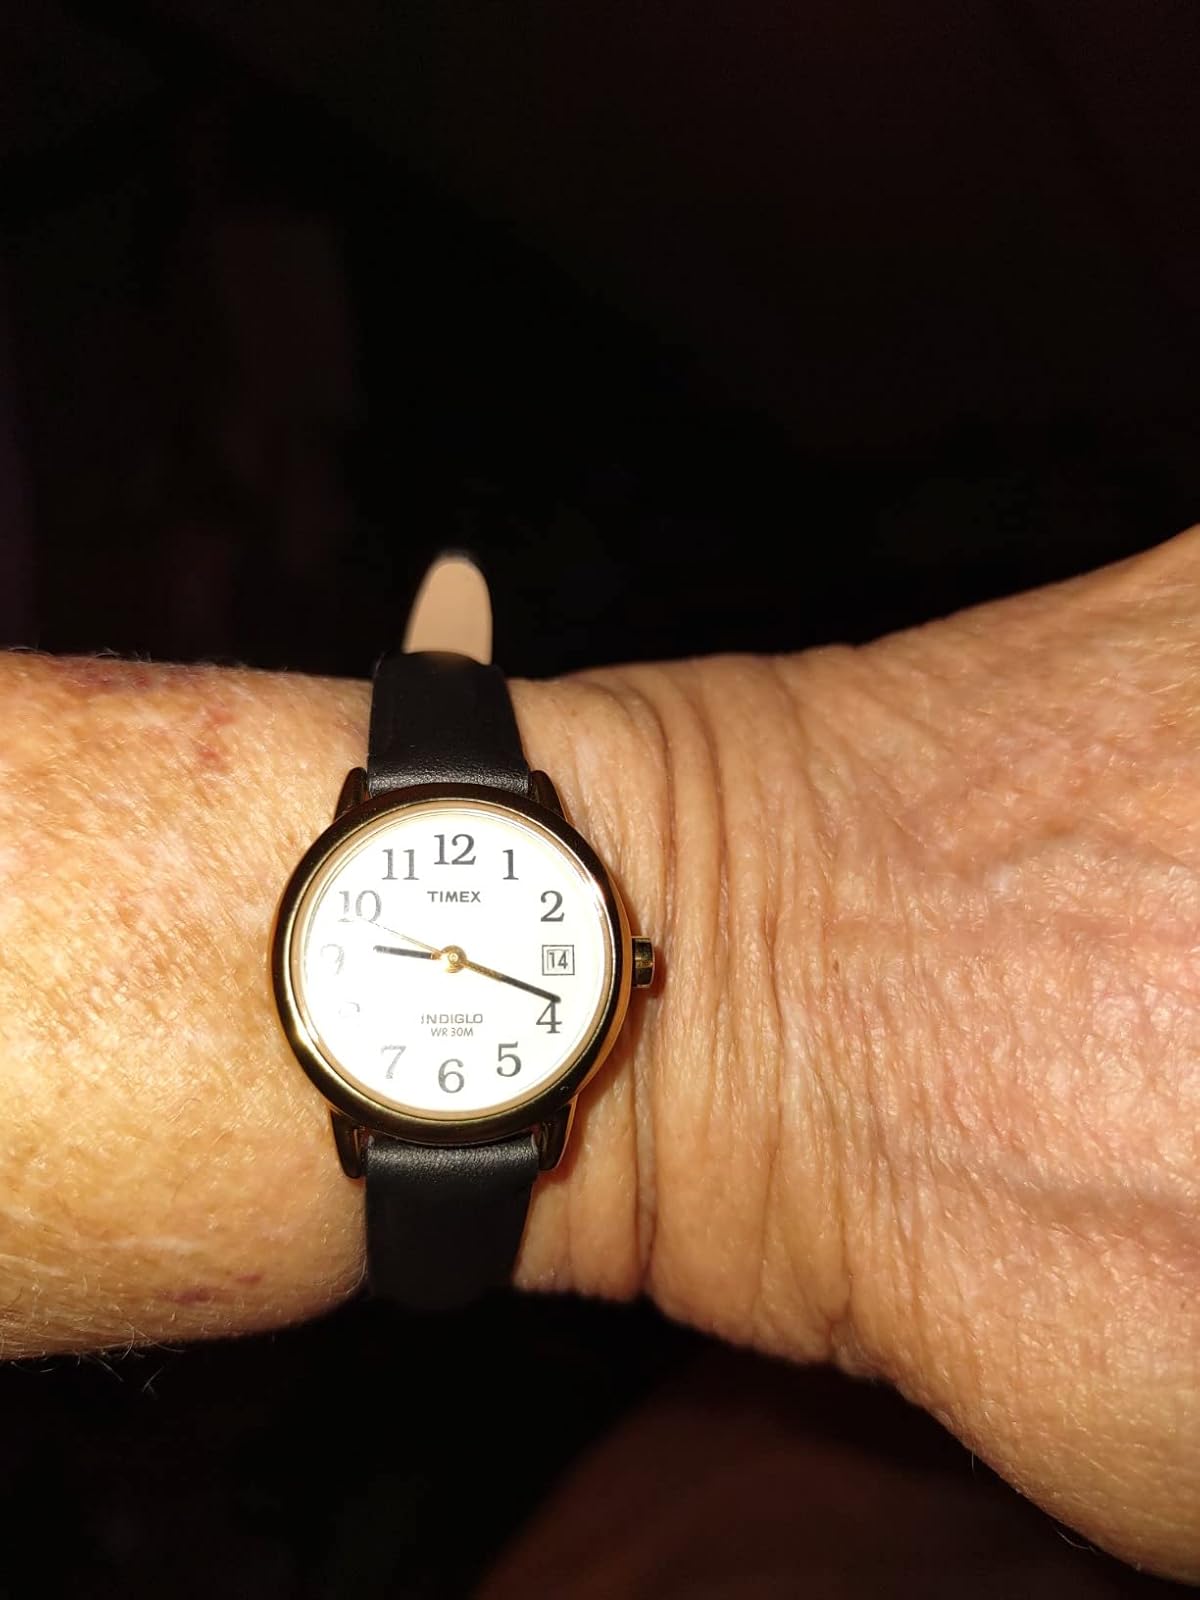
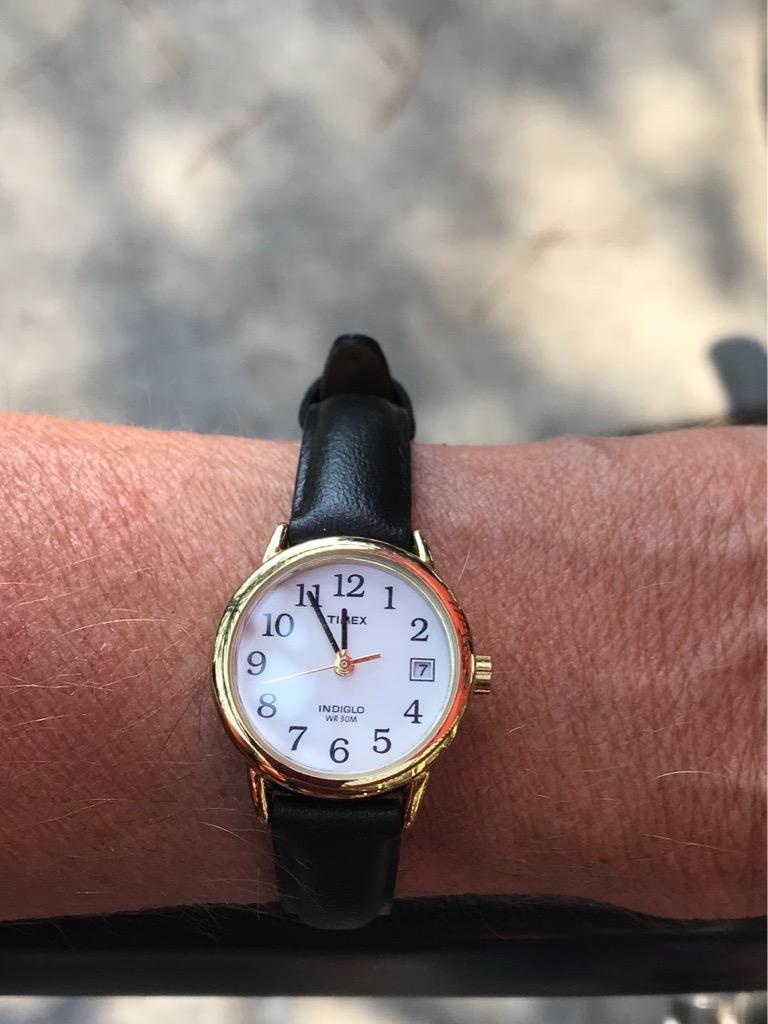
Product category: accessories_watch
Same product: yes